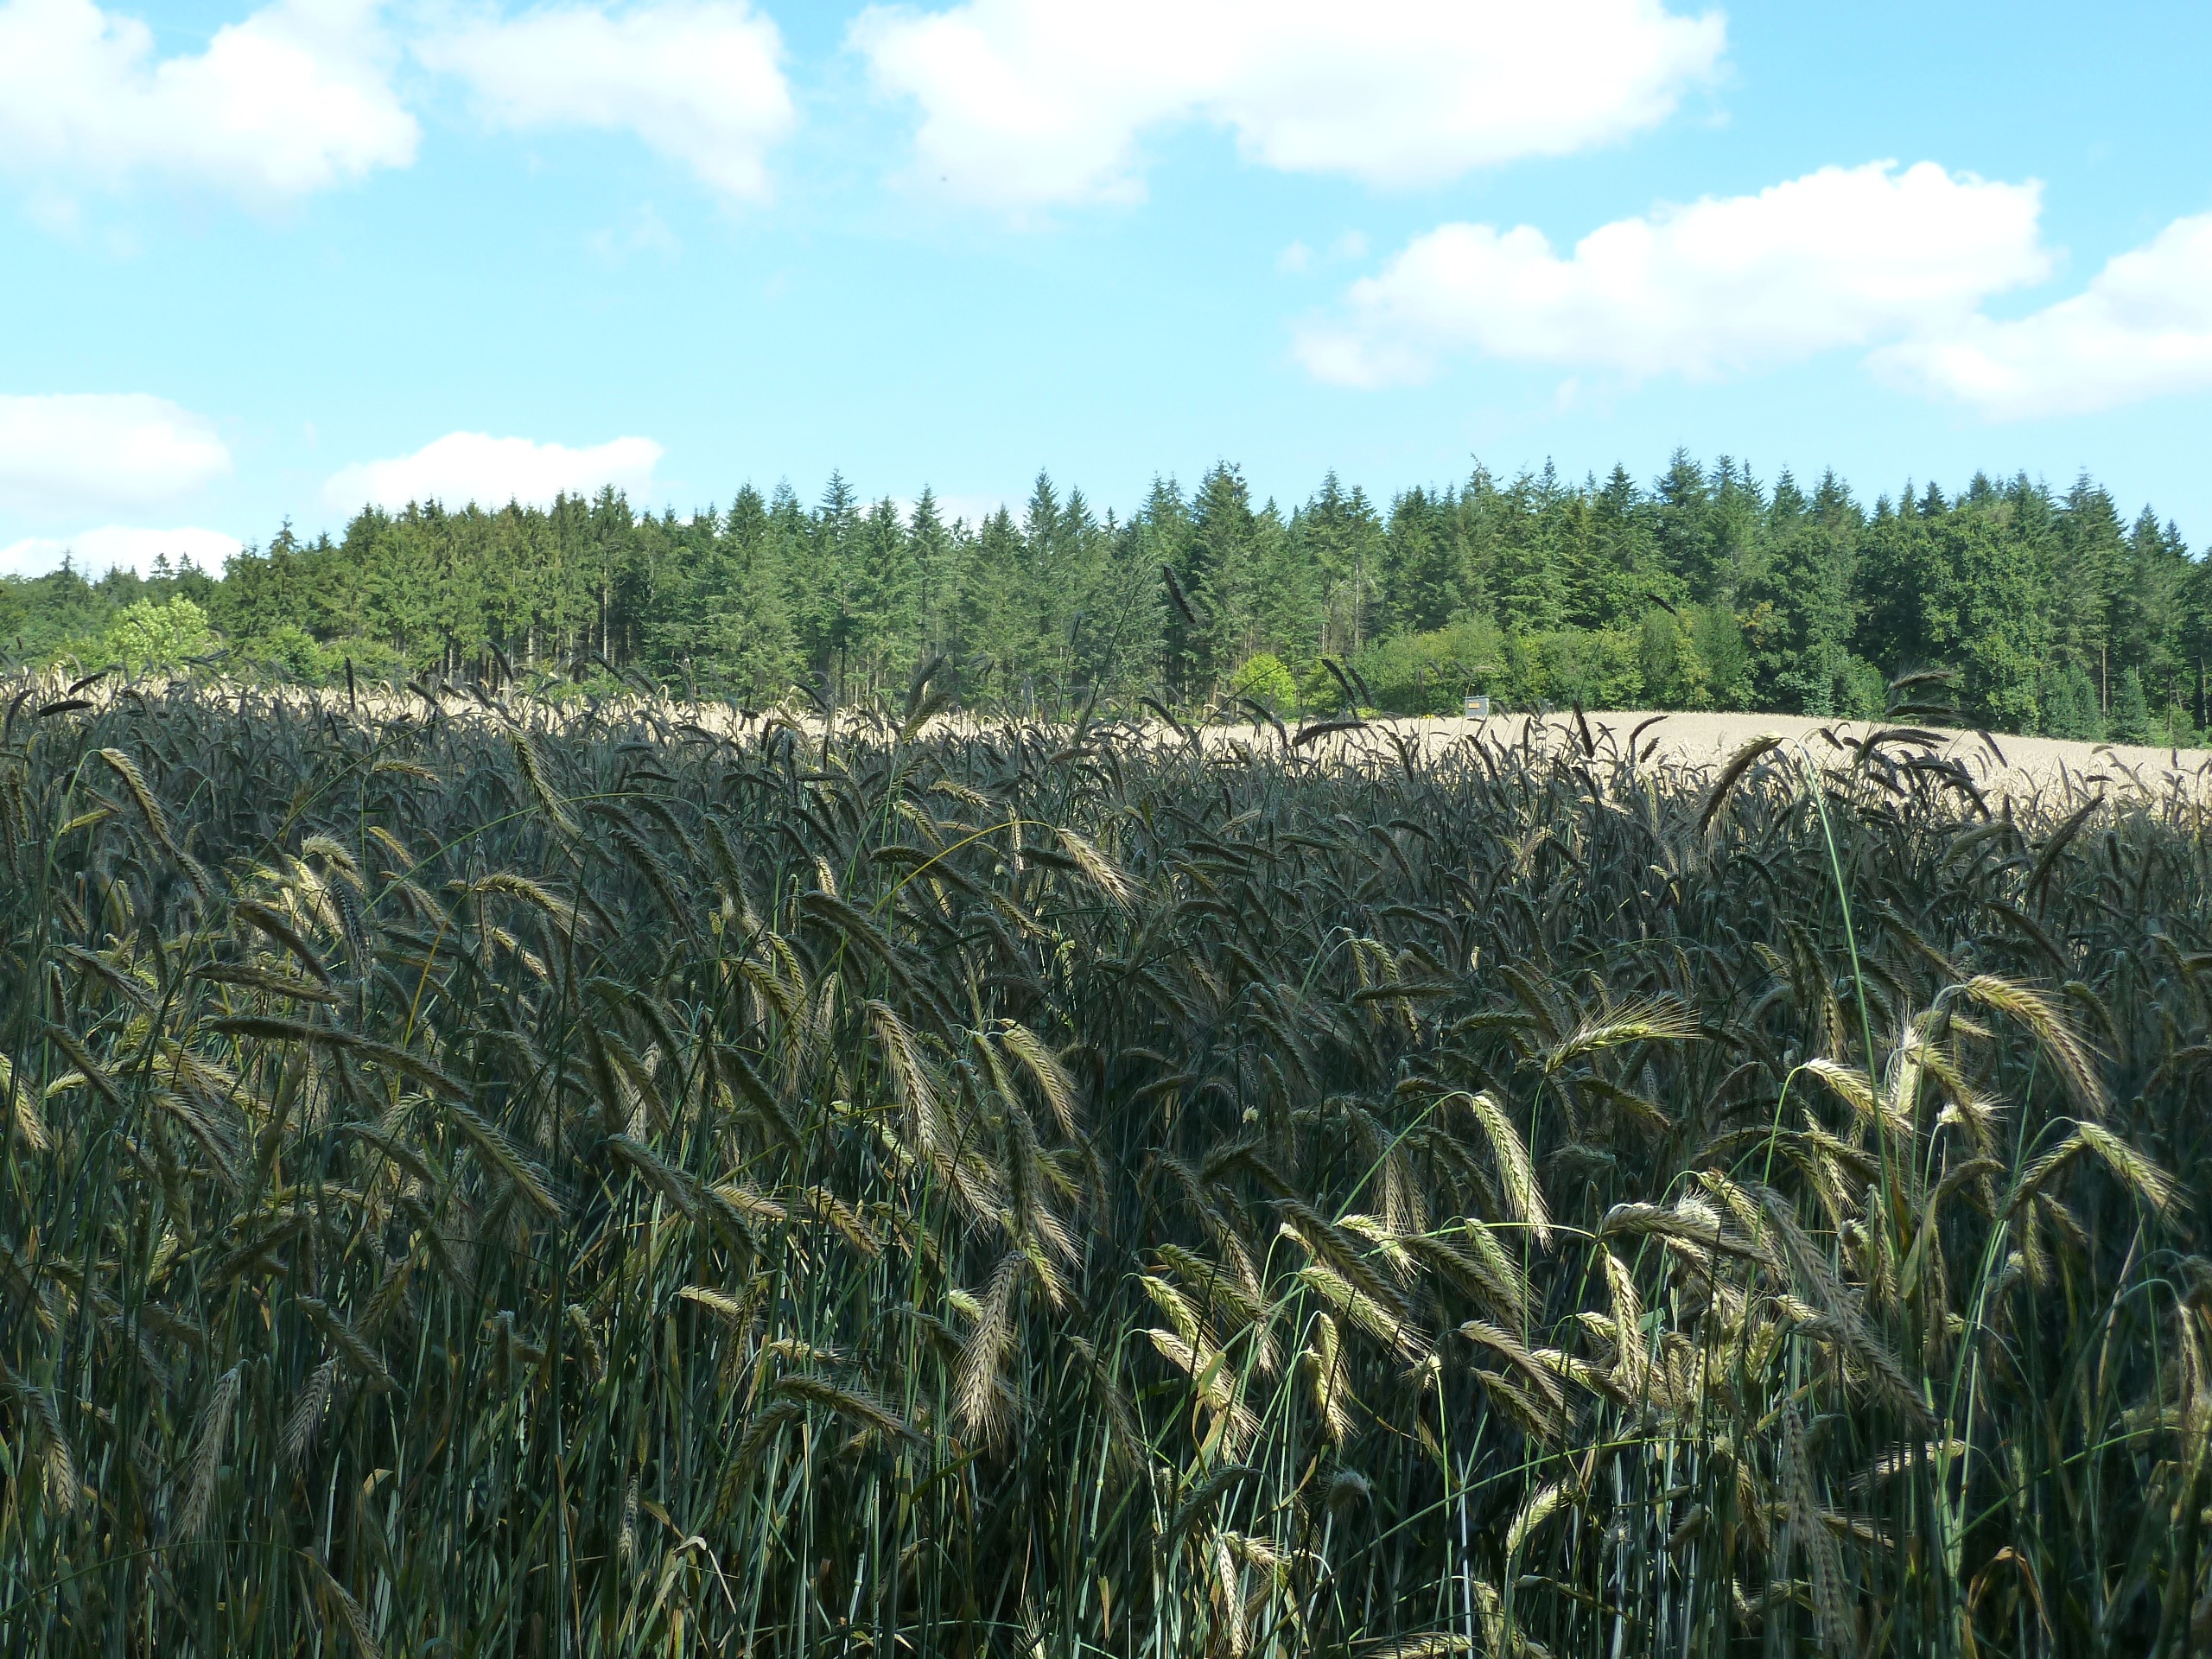
nature, grass, plant, field, wheat, prairie, summer, food, crop, soil, ear, agriculture, clouds, nutrition, rye, plantation, cereals, ecosystem, arable, staple food, flowering plant, rye field, triticale, nourishing rye, grass family, land plant, phragmites